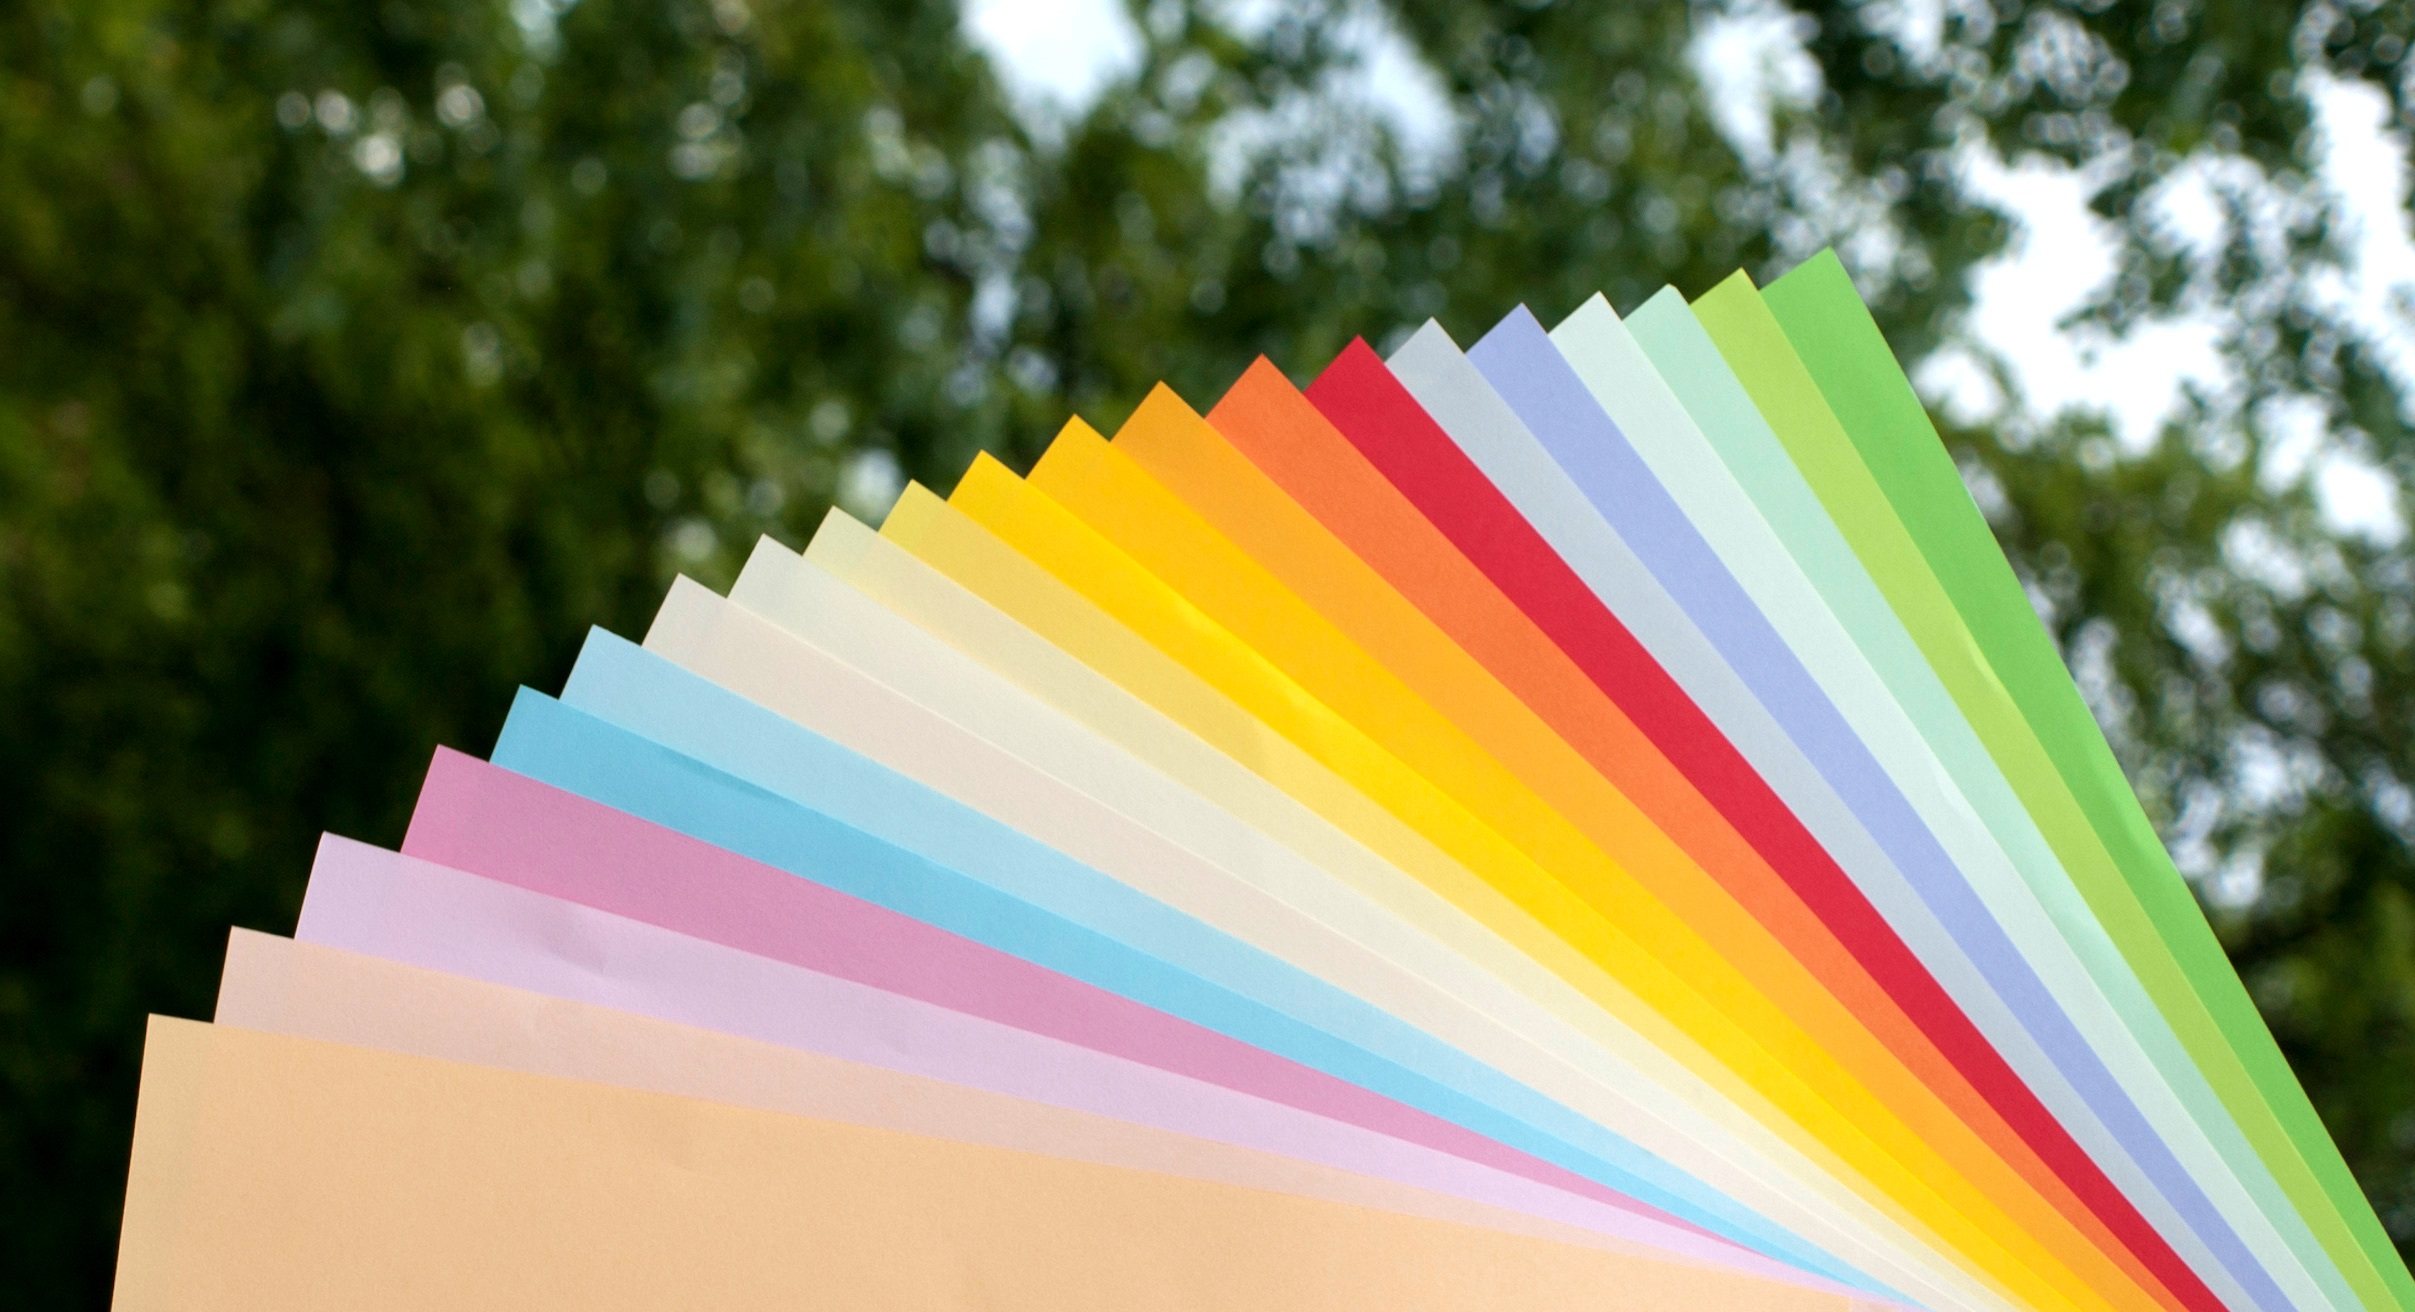
sunlight, line, green, color, colorful, yellow, paper, rainbow, shape, selection, subjects, varieties, copy paper